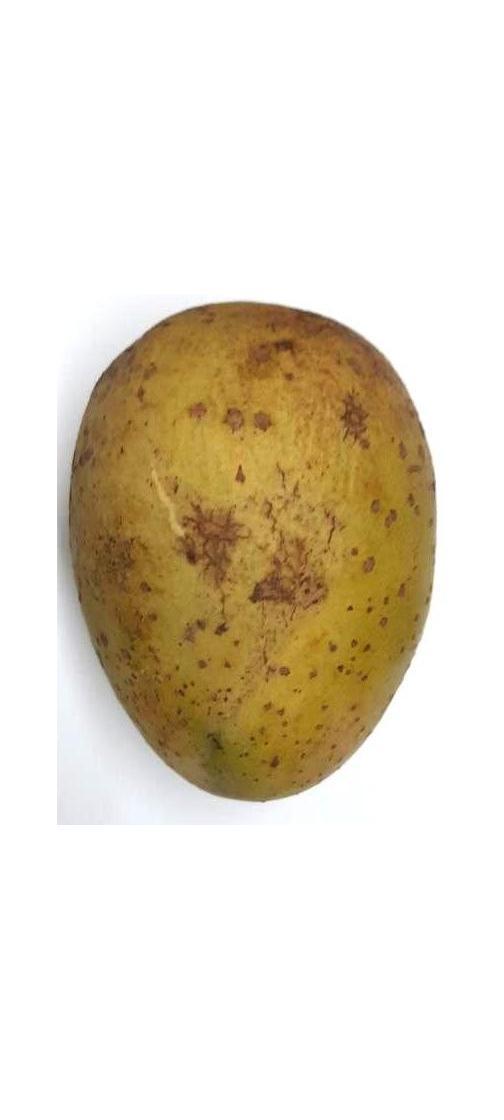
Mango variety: Gourmoti